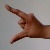
The image shows a hand gesture representing the letter 'Z' in Indian Sign Language.